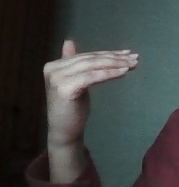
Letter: khaa